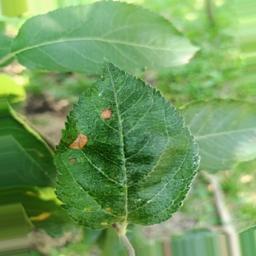
Label: Alternaria